Wim Kok

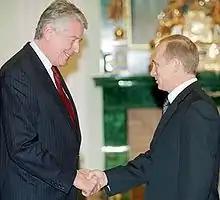
Prime Minister Wim Kok and President of Russia Vladimir Putin in Moscow on 19 January 2001

Despite its cuts and changes to welfare and education, a number of progressive measures were introduced during the Kok cabinet's time in office. In 1994, a reform was passed including part-time workers in the occupational pension funds. In terms of residential care, a personal budget was introduced in 1995 to meet various individual needs; offering a choice “between care in kind, or cash payments that could also be used to purchasing services from private and market sector.” Employment protection was also maintained while past plans to reduce it were “shelved,” income tax for the lower paid was cut, and 40,000 jobs in the public sector for the long-term unemployed were created. From 1995, “elderly people with an income in the first tax bracket have a tax benefit. Due to the elderly person's deduction, the net AOW pension is higher.” In 1997, a separate tax deduction for single elderly persons was introduced on 1 January 1997. According to one study, “For this group of elderly people with only an AOW pension, this measure provides an additional income benefit of approximately 1 percent (approximately NLG 160 on an annual basis).” The personal contribution for the costs of disability support services under the Disability Facilities Act (Wvg) was also considerably relaxed as of 1 April 1996. According to one report “The personal contribution for a wheelchair has been cancelled and for the other facilities in kind it remains limited to f 100.”